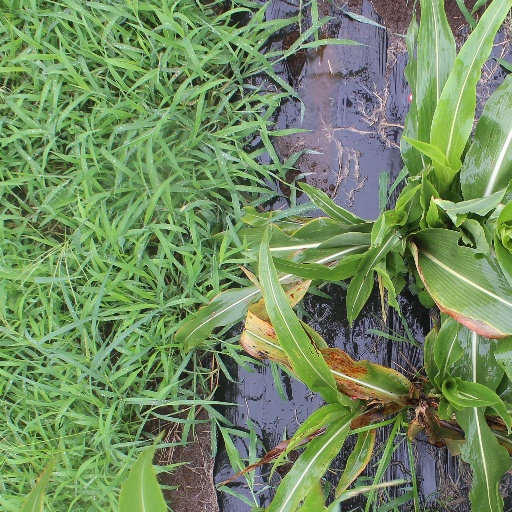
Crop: sorghum